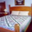
Label: bed